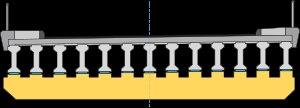
Un bossage d’appui, usuellement appelé bossage, est une partie saillante d’une pile ou d’un tablier de pont sur laquelle vient s’appuyer l’appareil d'appui. Sa fonction est d’offrir une surface parfaitement horizontale et la bonne altimétrie à l’appareil pour qu’il puisse fonctionner normalement.